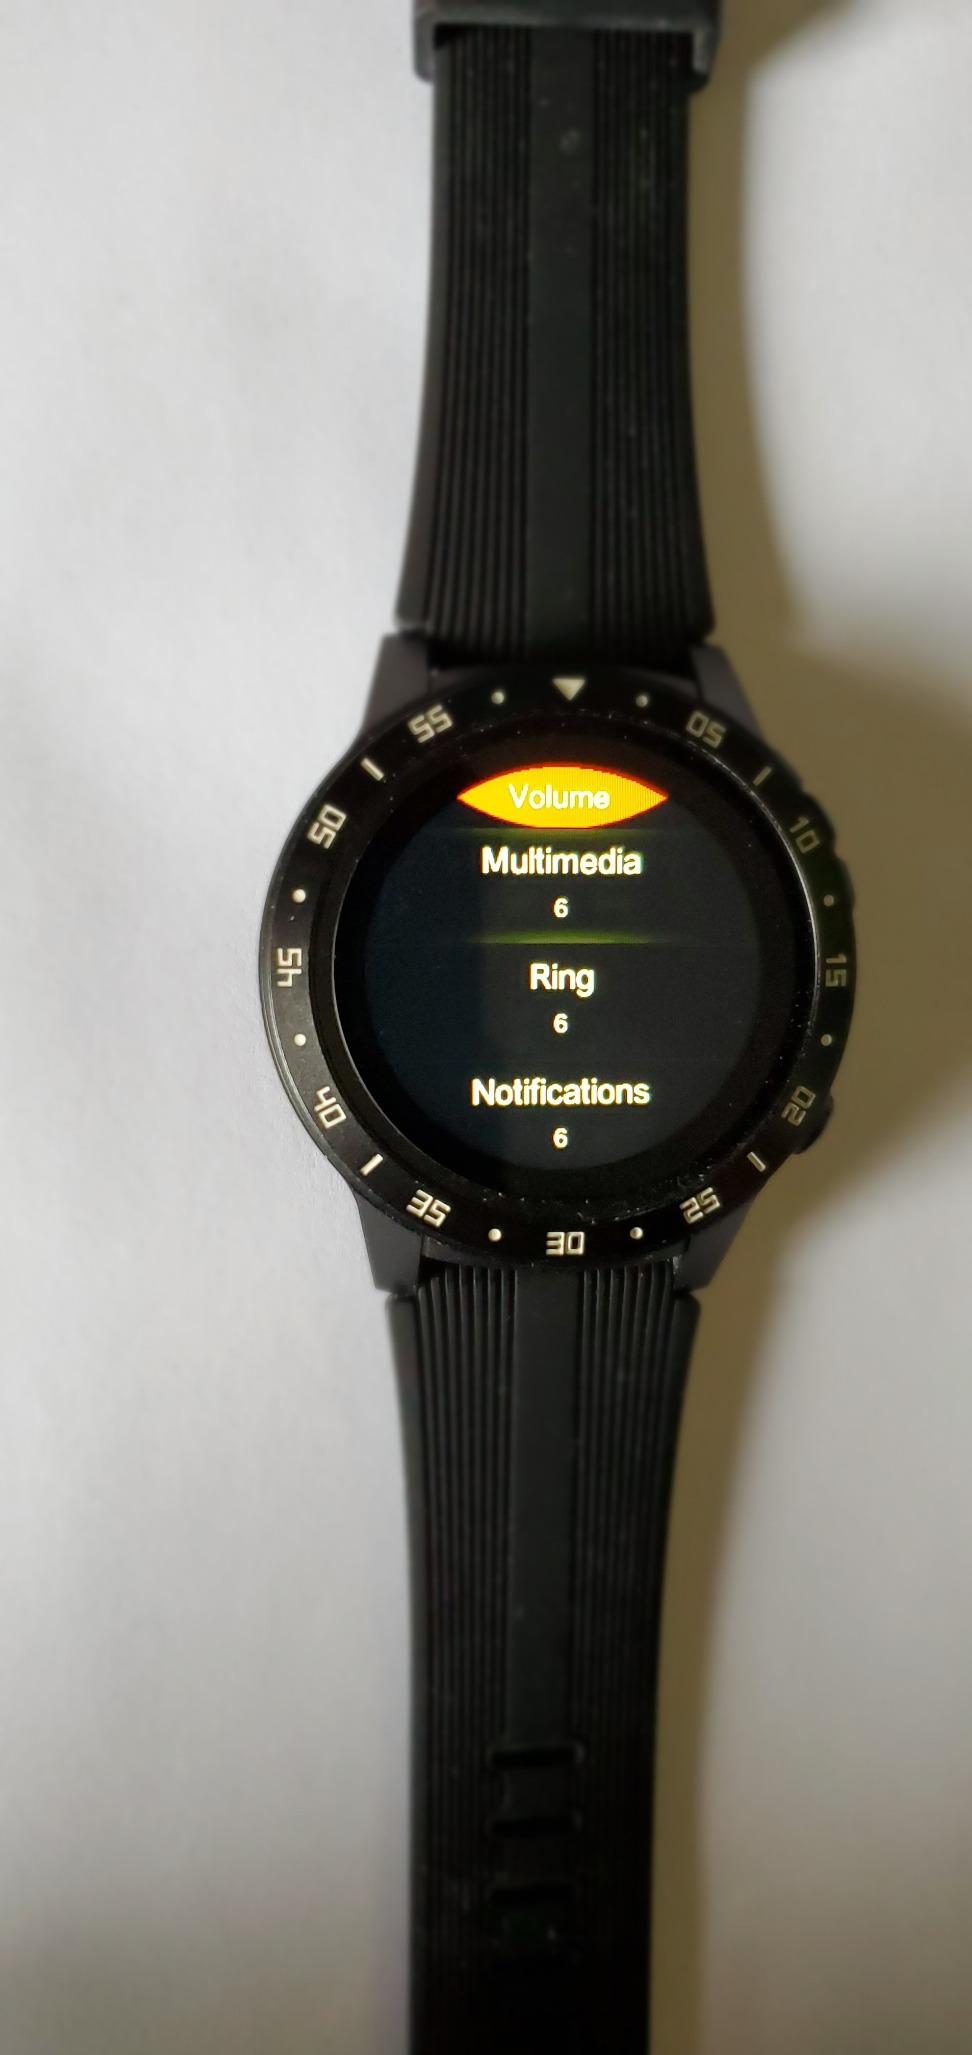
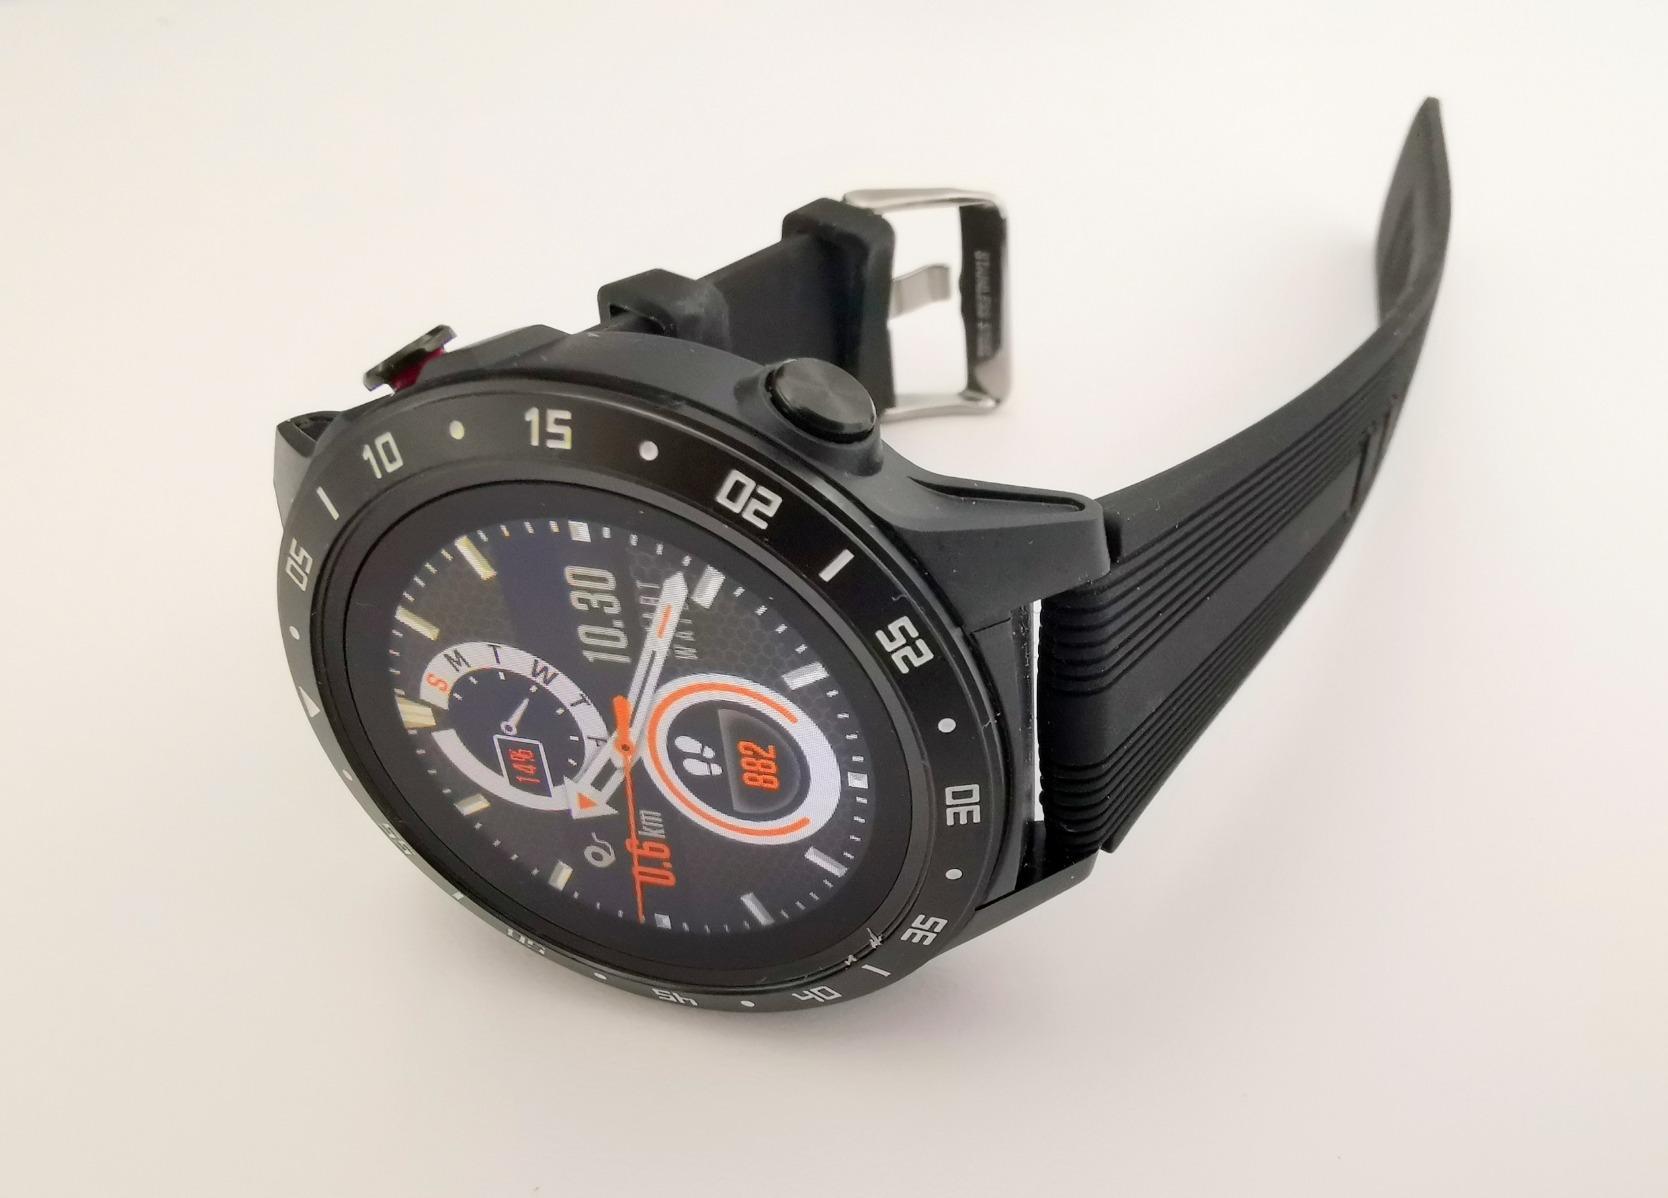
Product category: smartwatch
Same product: yes